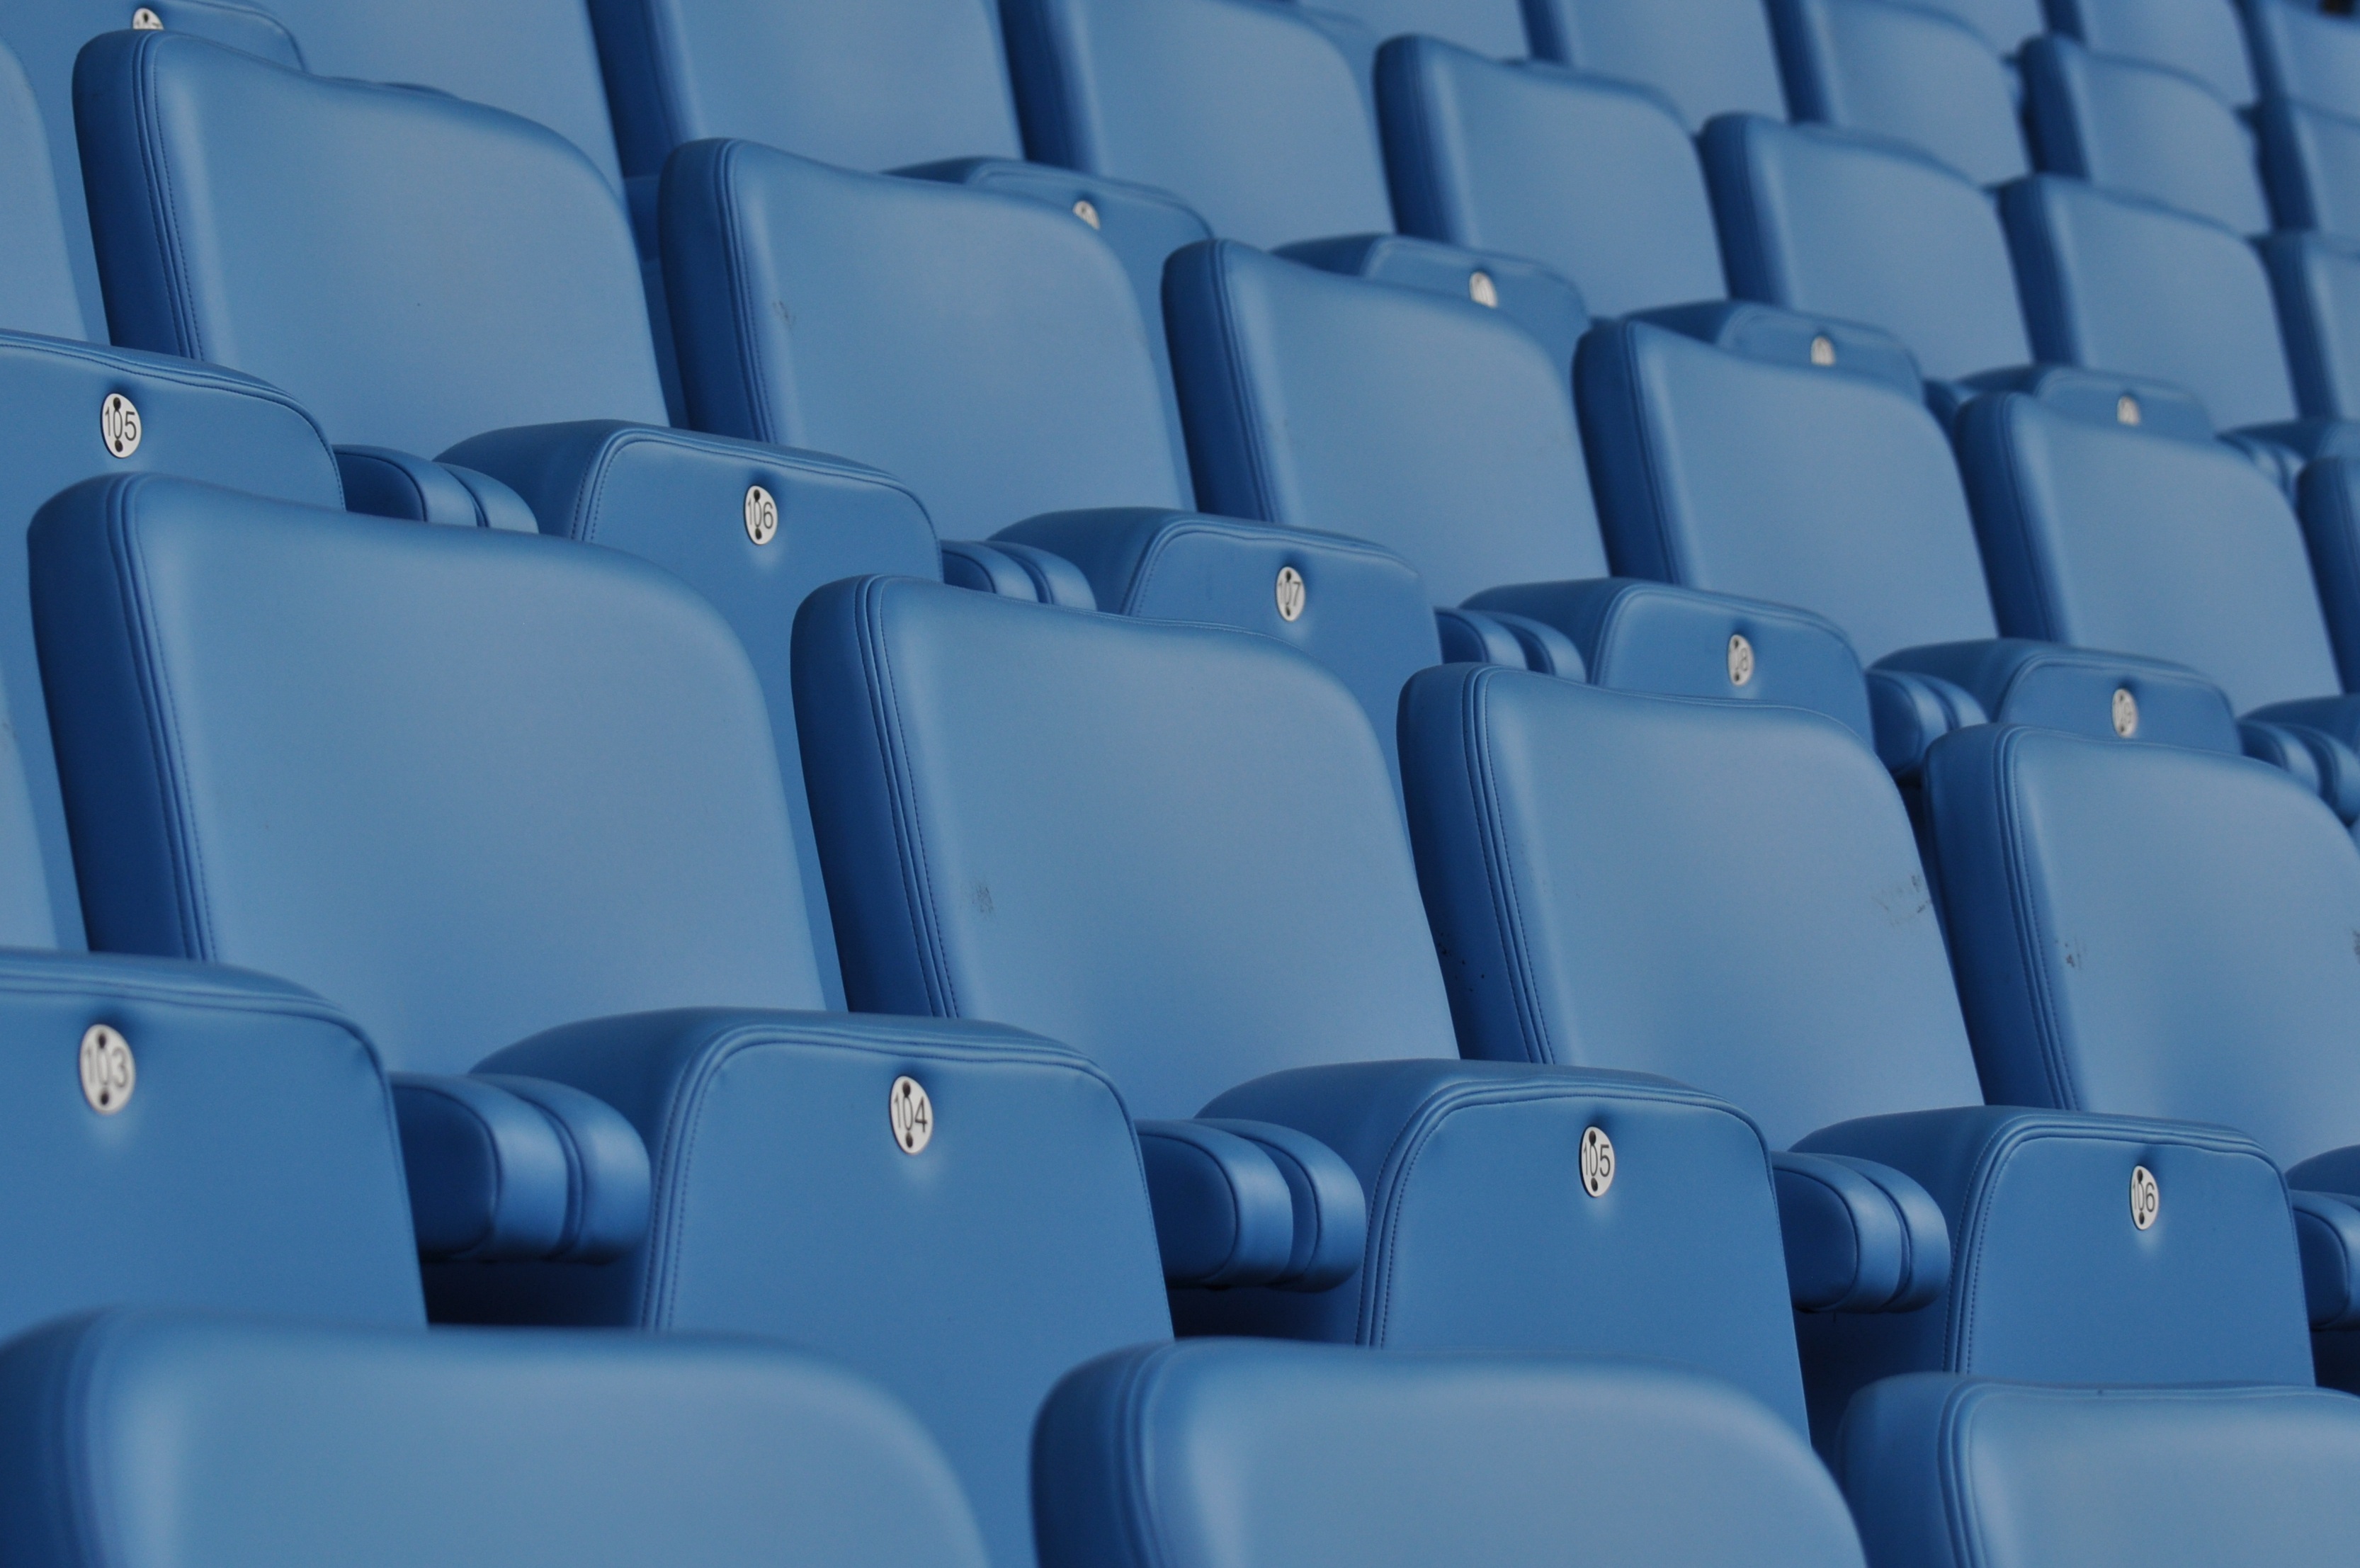
structure, row, auditorium, seating, audience, blue, business, furniture, modern, stadium, public, seats, event, computer keyboard, sport venue